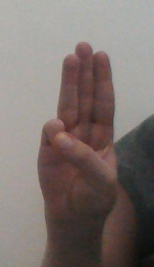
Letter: thaa